Documerica

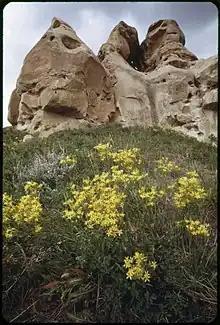
Flowers and rock formations in Sarpy Basin, 1973, Boyd Norton

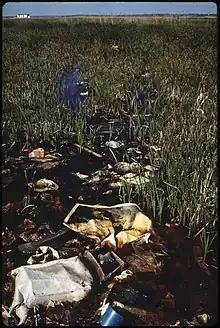
Middletown dump meets the salt marsh, 1973, Hope Alexander

With support from the first EPA administrator, William Ruckelshaus, project director Gifford D. Hampshire contracted well-known photographers to work for the EPA on the project. Estimates of the number involved range between 70 and 120, including Erik Calonius, Dennis Cowals, Gene Daniels, Ken Hayman, Anne LaBastille, Danny Lyon, Boyd Norton, Yoichi Okamoto, Charles O'Rear, Marc St. Gil, Flip Schulke, Tomas Sennett, Bill Strode, Suzanne Szasz, Arthur Tress and John H. White. They were organized geographically, with each photographer working in a particular area in which they were already active. For example, Michael Philip Manheim worked in Boston;